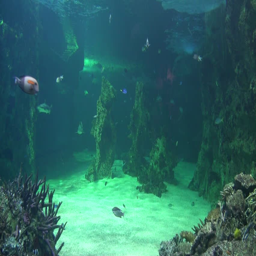
fish and sharks in the aquarium